Question: Please indicate a possible affordance area of the drag_suitcase that can be used for holding
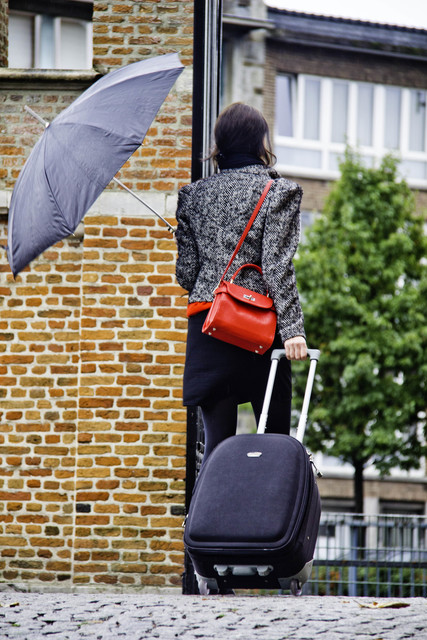
Answer: [267.034, 333.233, 325.981, 368.12]